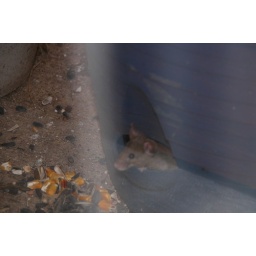
Molly the Mouse who lived in the flower pot with the food we fed her